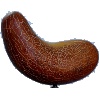
Label: Cucumber Ripe 1